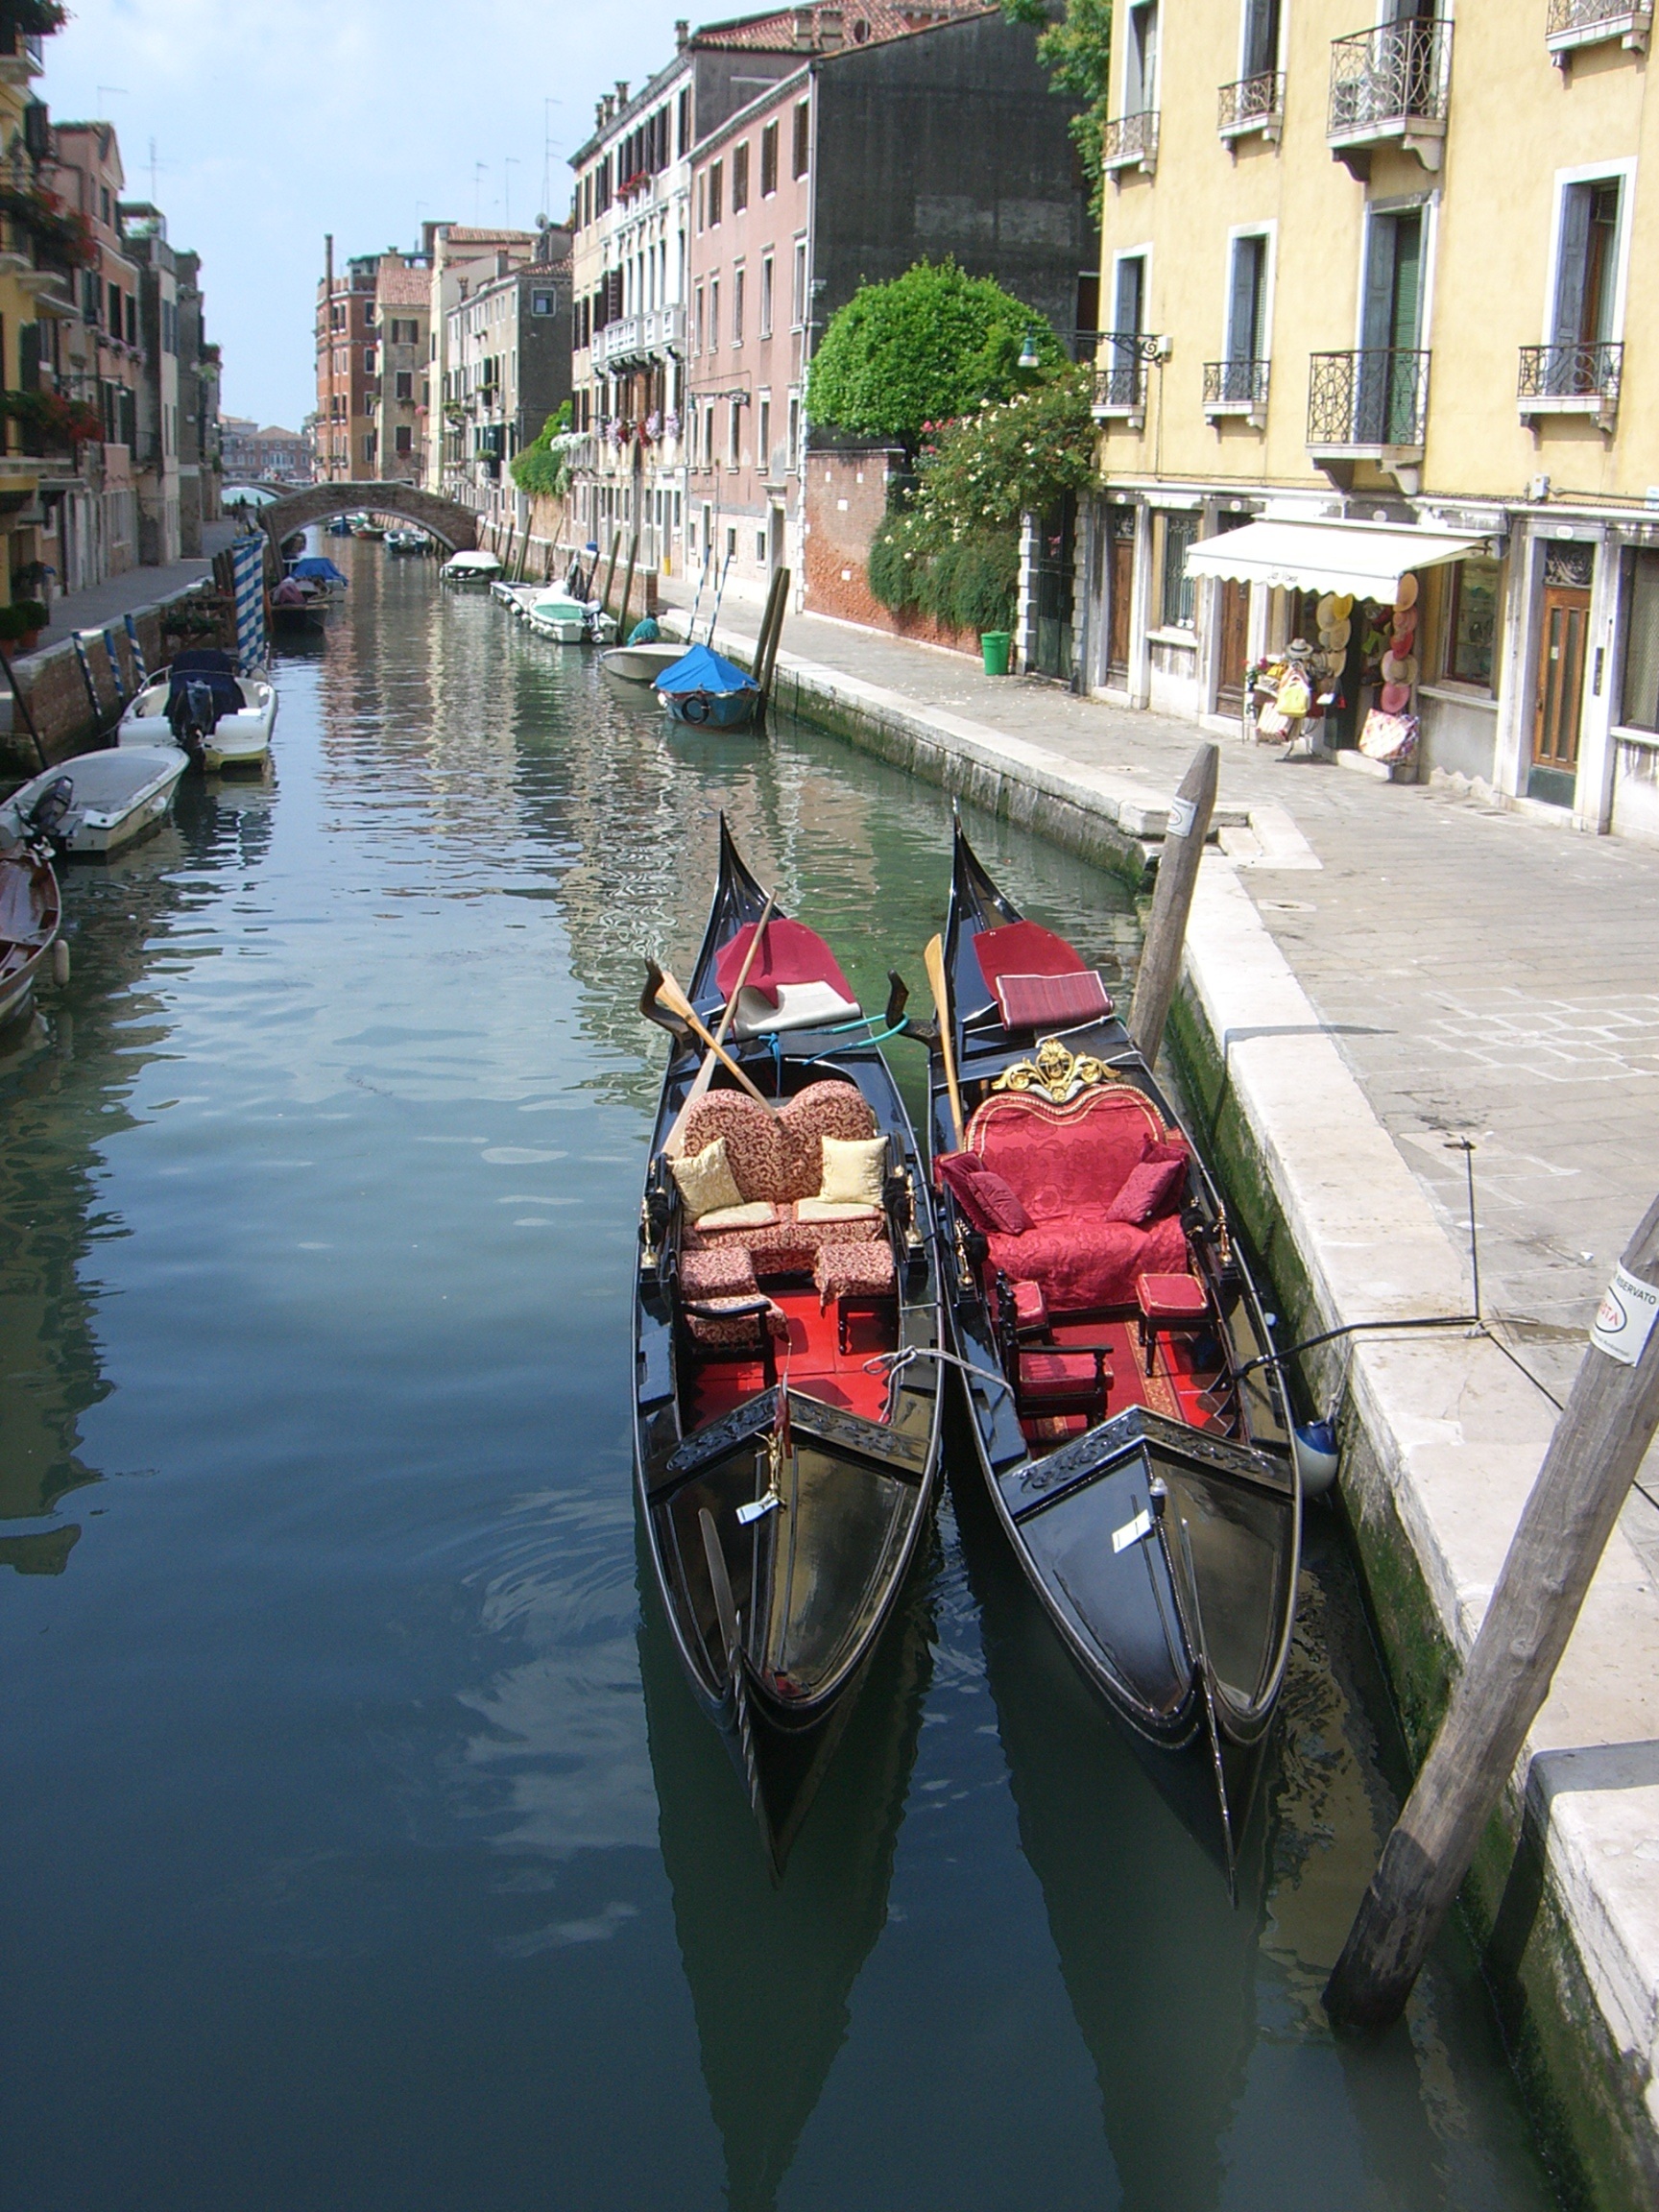
water, boat, river, canal, ship, spring, vehicle, venice, waterway, body of water, sewer, boating, channel, gondola, watercraft, landform, watercraft rowing